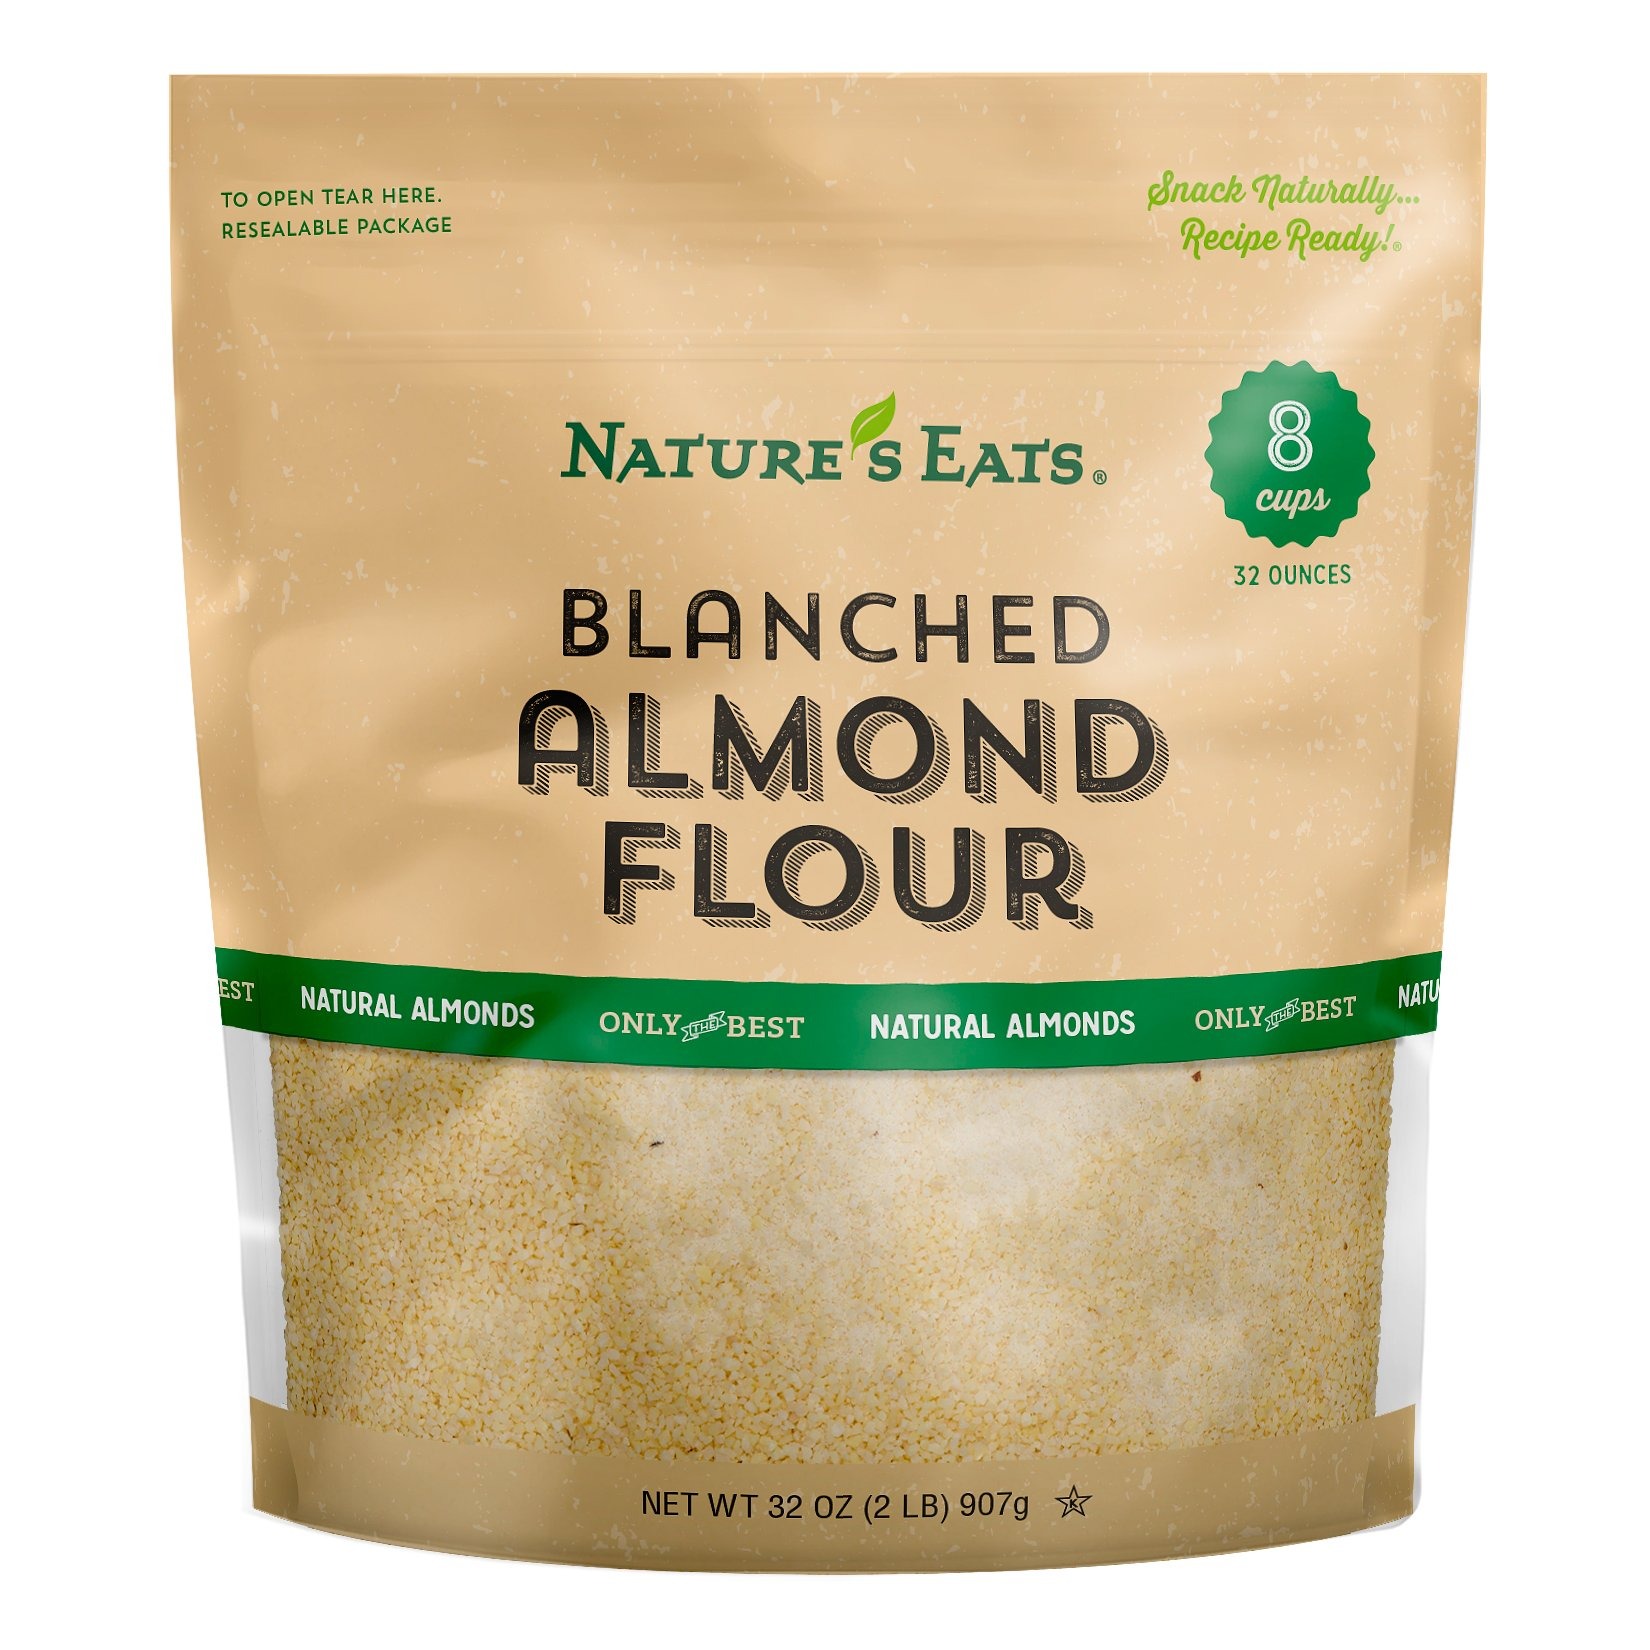
Item Name: Nature's Eats Blanched Almond Flour, 32 Ounce
Bullet Point 1: Super fine
Bullet Point 2: Gluten Free
Bullet Point 3: Star-k Kosher
Bullet Point 4: 100% Natural
Value: 32.0
Unit: Ounce

Price: 10.98